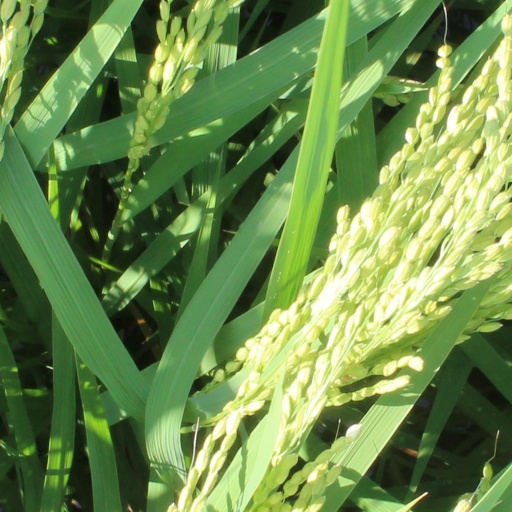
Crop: rice